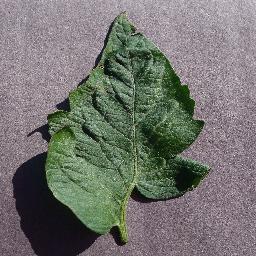
Label: Tomato___Target_Spot